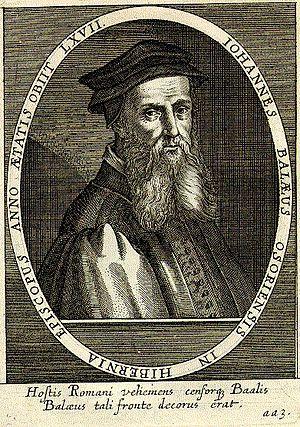
Le théâtre élisabéthain désigne les pièces de théâtre écrites et interprétées en Angleterre, principalement à Londres, depuis 1562 jusqu'à l'interdiction des représentations théâtrales par le Parlement en 1642, qui a conduit à la fermeture et à l'abandon des théâtres. Cette période englobe le règne de la reine Élisabeth Iʳᵉ, d'où le nom de théâtre élisabéthain, celui de Jacques Iᵉʳ, et enfin celui de Charles Iᵉʳ. Dans ces deux derniers cas, on précise parfois théâtre jacobéen et théâtre caroléen.